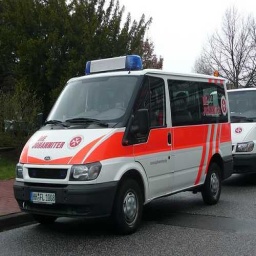
Label: ambulance